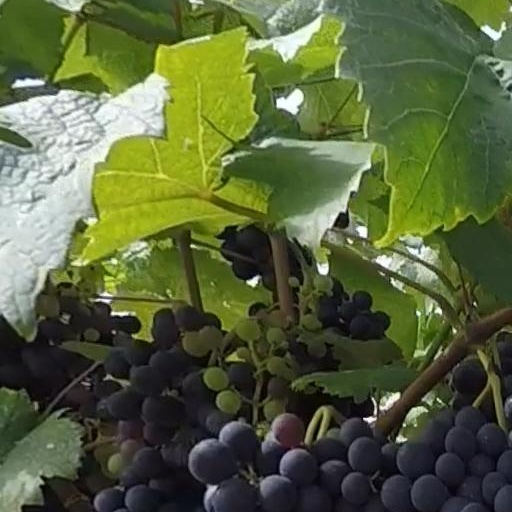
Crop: grape